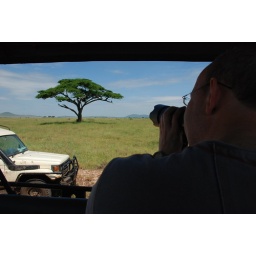
Spot the lion in the tree